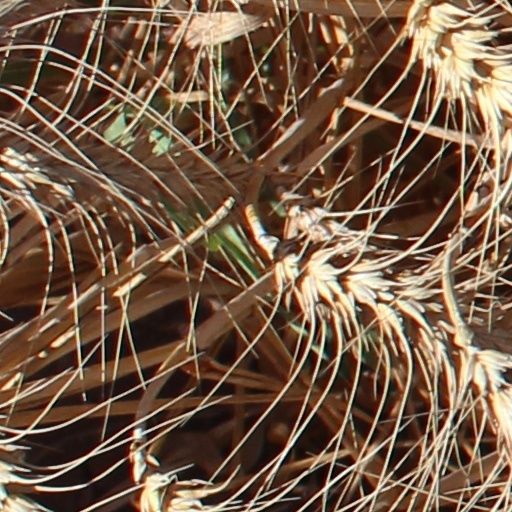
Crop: wheat